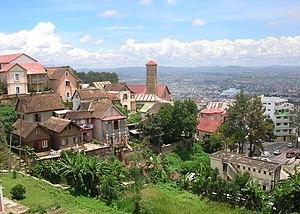
La ville haute, Antananarivo, Madagascar
Antananarivo ou Tananarive est la capitale économique et politique de Madagascar, de la province d'Antananarivo et de la région Analamanga située dans la partie centrale de l'île. Ses habitants s'appellent les Antananariviens. Sa population dépasse 1 600 000 habitants, son aire urbaine approche les 2,2 millions d'habitants. La ville est divisée en six arrondissements et 192 fokontany.